Maria Theresa

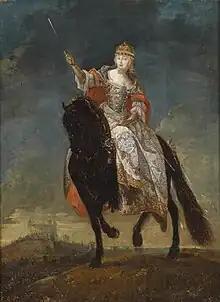
Maria Theresa as the

Charles VI died on 20 October 1740, probably of mushroom poisoning. He had ignored the advice of Prince Eugene of Savoy who had urged him to concentrate on filling the treasury and equipping the army rather than on acquiring signatures of fellow monarchs. The Emperor, who spent his entire reign securing the Pragmatic Sanction, left Austria in an impoverished state, bankrupted by the recent Turkish war and the War of the Polish Succession; the treasury contained only 100,000 florins, which were claimed by his widow. The army had also been weakened due to these wars; instead of the full number of 160,000, the army had been reduced to about 108,000, and they were scattered in small areas from the Austrian Netherlands to Transylvania, and from Silesia to Tuscany. They were also poorly trained and discipline was lacking. Later Maria Theresa even made a remark: "as for the state in which I found the army, I cannot begin to describe it."